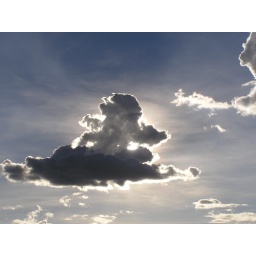
Another shot at the silver lining and the Shades of the cloud right in front of the sun